Würzburg–Aschaffenburg railway

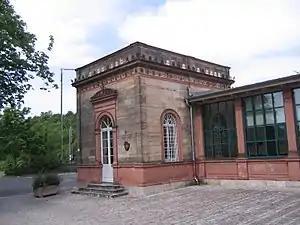
Royal pavilion of the Veitshöchheim station, on the right part of the walkway to the entrance building

Development of the line was licensed under the Bavarian law of 23 May 1846. The Royal Bavarian State Railways ("Königlich Bayerische Staats-Eisenbahnen") opened the section of the Main–Spessart railway from Würzburg to the then national border with the Electorate of Hesse, which lay between Kahl am Main and Großkrotzenburg, via Aschaffenburg on 1 October 1854. It formed part of the Bavarian Ludwig Western Railway, which ran from Bamberg via Schweinfurt.